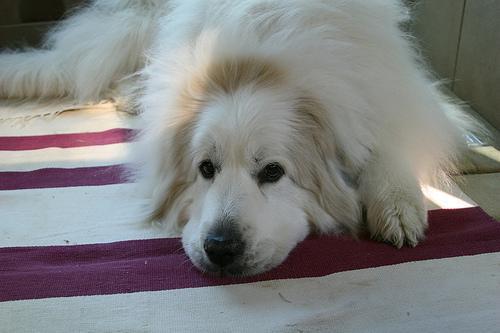
Great_Pyrenees